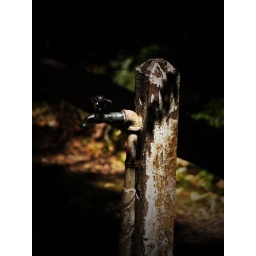
faucet in the forest